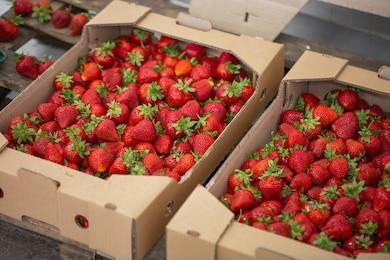
Label: Strawberry